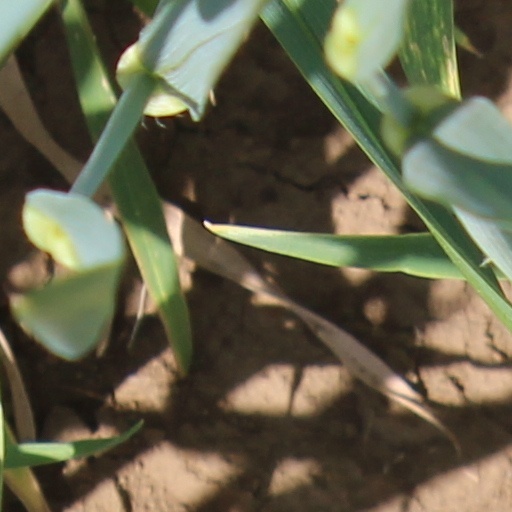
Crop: wheat